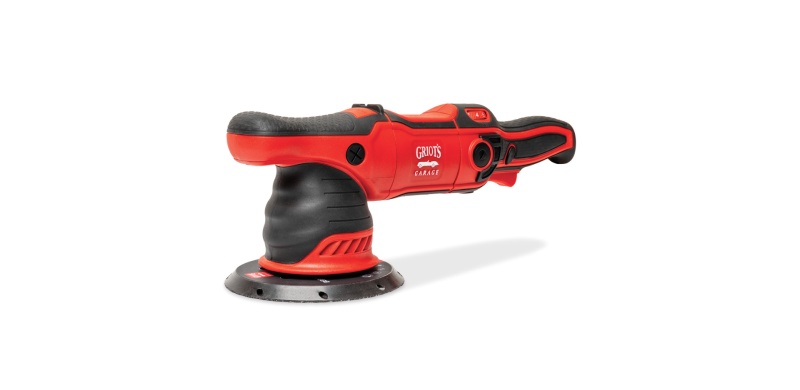
Griots Garage G9 Random Orbital Polisher
Brand: Griots Garage
Griots Garage G9 Random Orbital Polisher - Case of 4
Category: Hardware > Tools > Polishers & Buffers